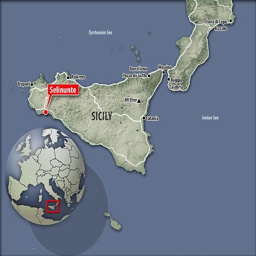
person , said : a city is the only classical city where the entire metropolis is still preserved , mainly buried under sand and earth .